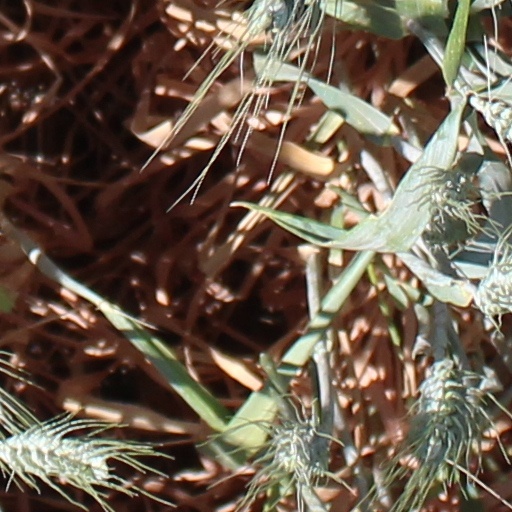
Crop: wheat